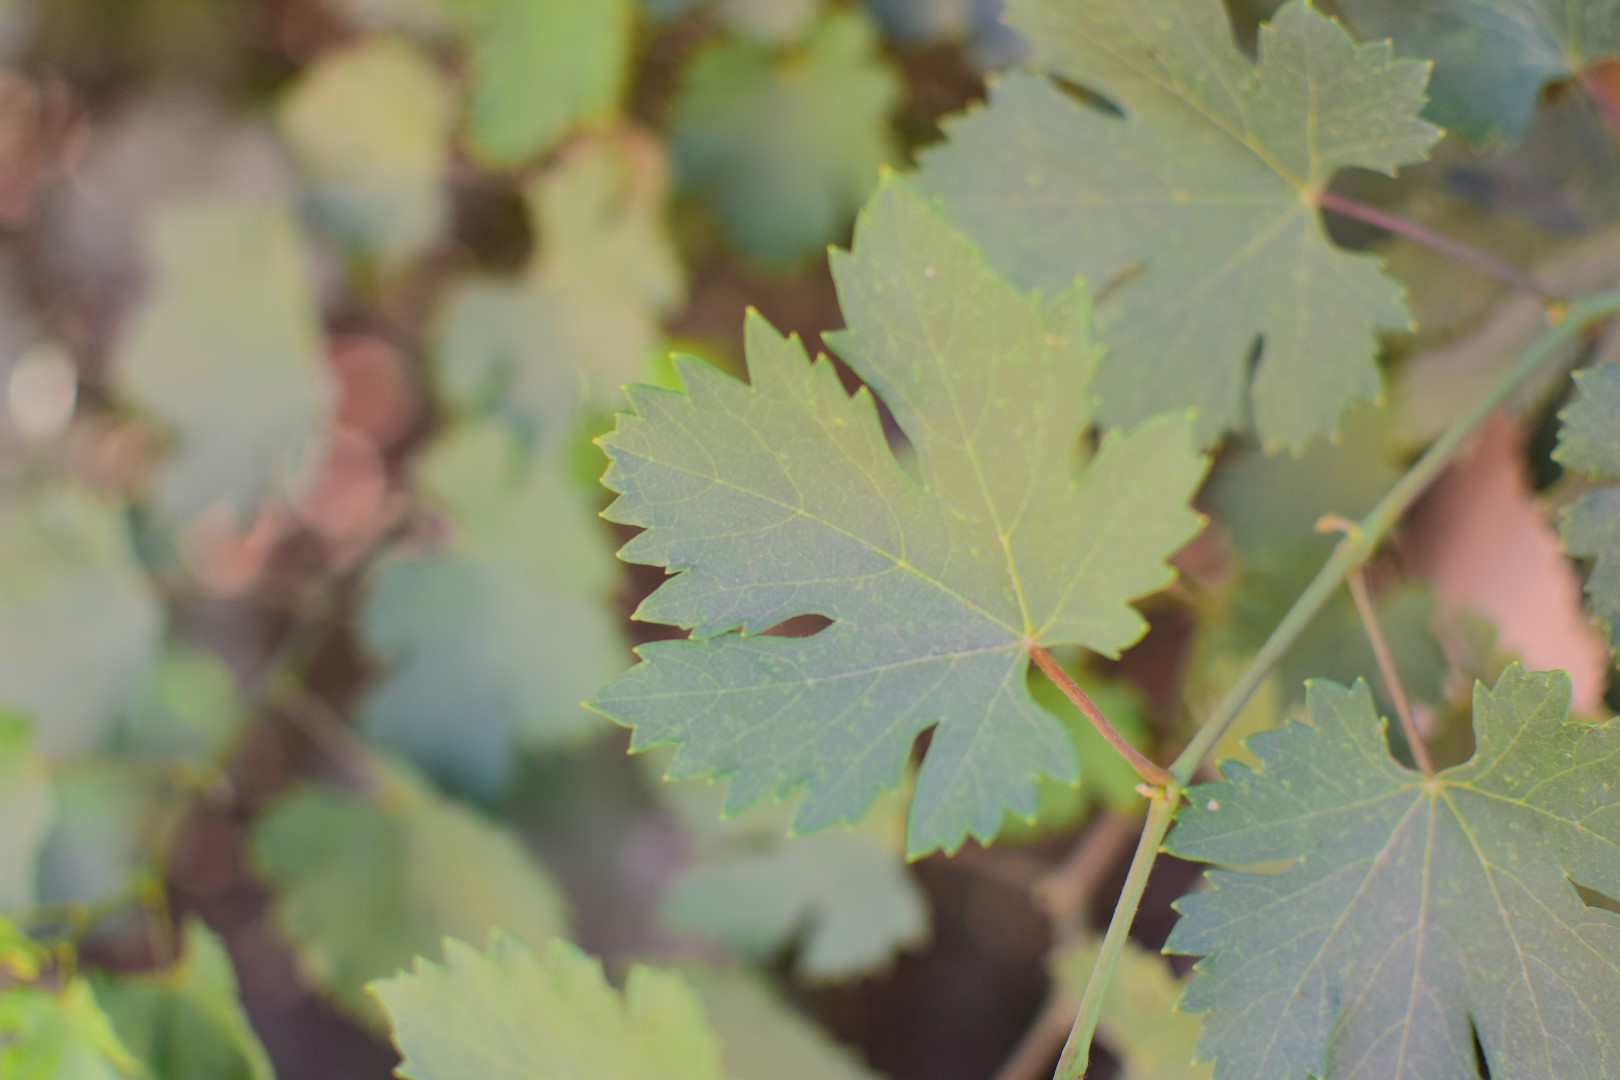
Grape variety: Halawani